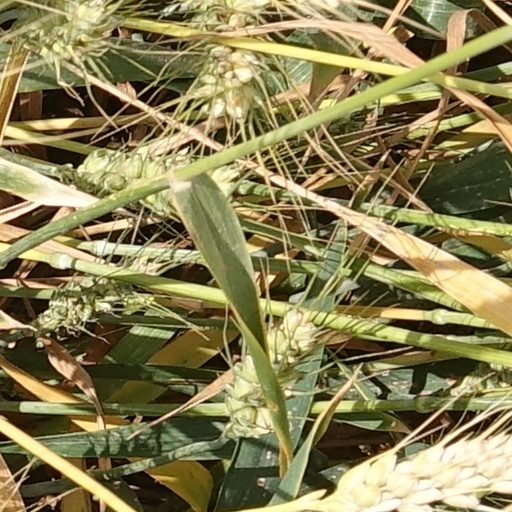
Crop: wheat